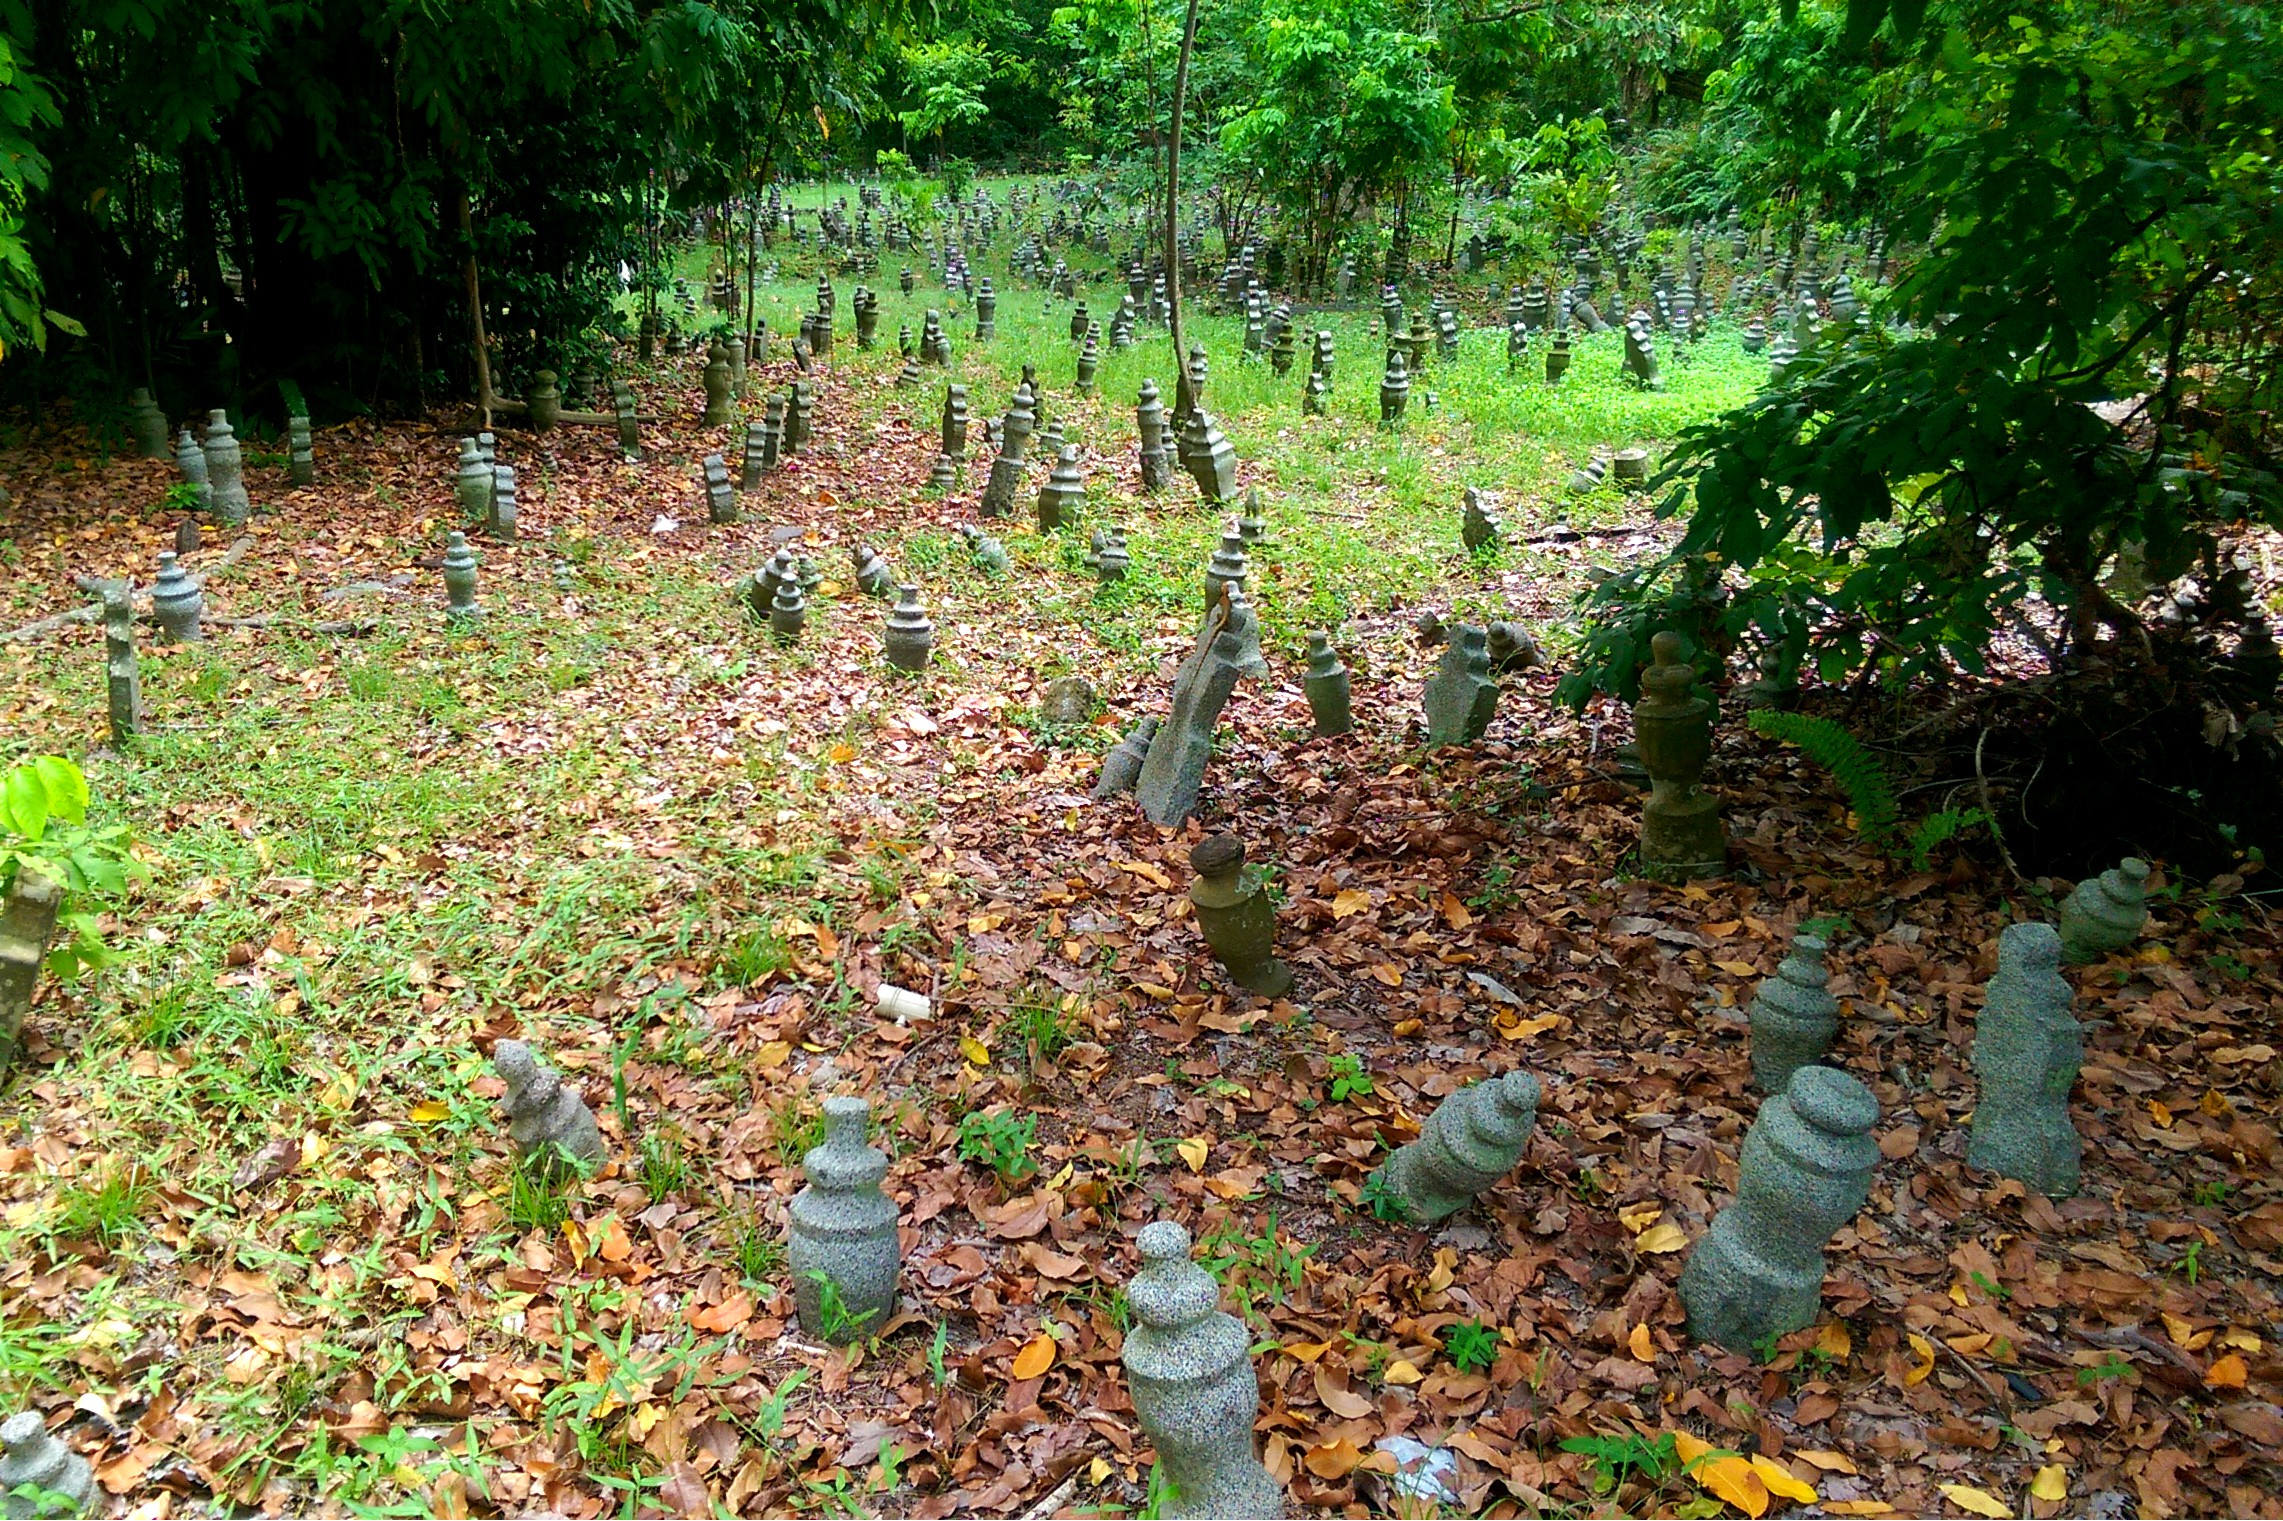
tomb, grave yard, grass, life, singapore, tombstone, death, vegetation, forest, nature reserve, leaf, natural environment, woodland, tree, plant, biome, Northern hardwood forest, plant community, soil, temperate broadleaf and mixed forest, jungle, old growth forest, groundcover, adaptation, trail, rainforest, vascular plant, subshrub, valdivian temperate rain forest, tropical and subtropical coniferous forests, state park